Life Is Most Important

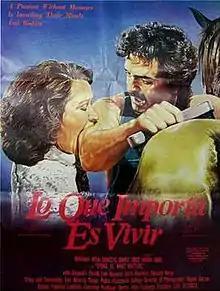

Life Is Most Important is a 1987 Mexican drama film directed by Luis Alcoriza. It was entered into the 15th Moscow International Film Festival. The film was selected as the Mexican entry for the Best Foreign Language Film at the 60th Academy Awards, but did not garner a nomination.